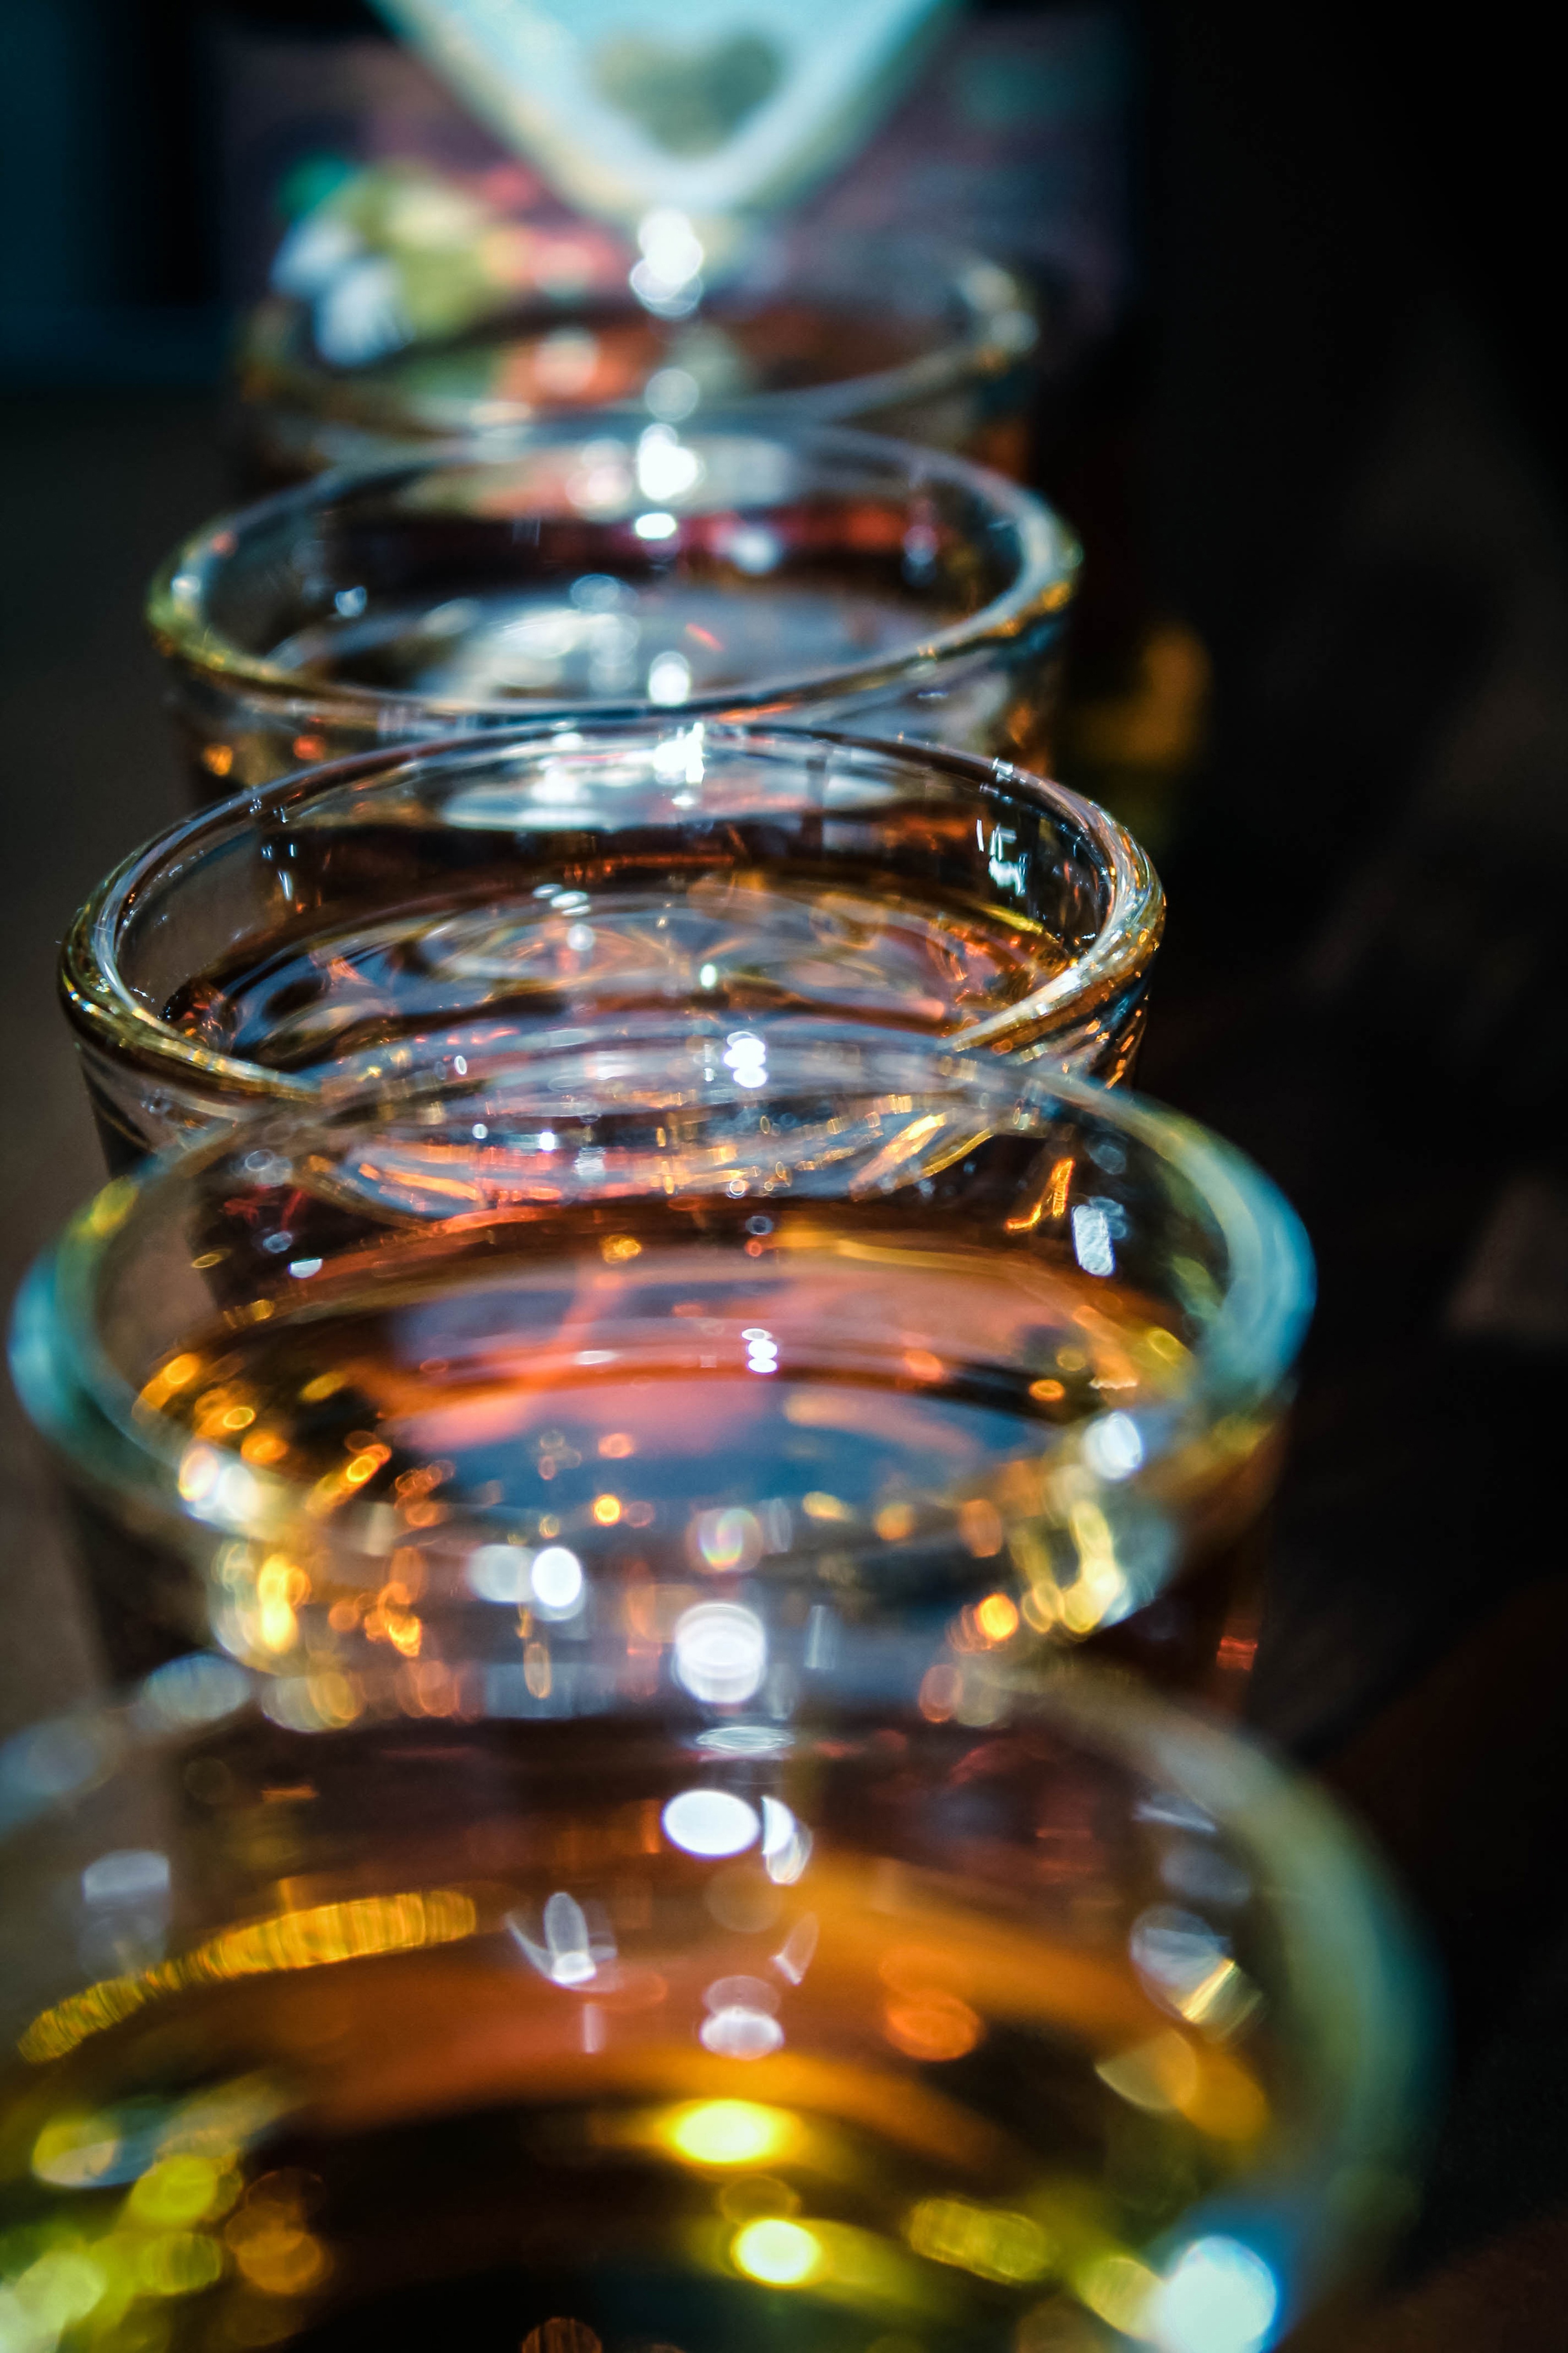
light, night, glass, green, color, blue, yellow, christmas, christmas tree, close up, christmas decoration, lights, macro photography